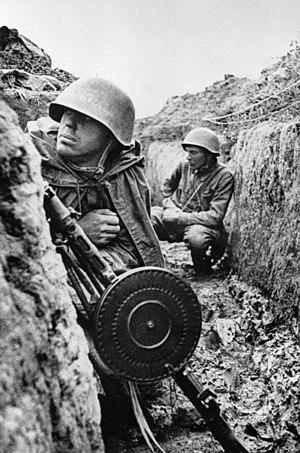
La 8ᵉ armée était une unité de l'armée rouge durant la Grande Guerre patriotique.